Cecilia Conrad

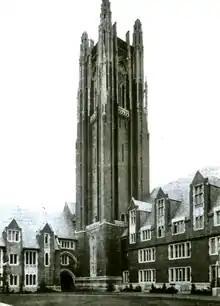
Wellesley College, Massachusetts. Conrad's alma mater

She holds honorary doctorates from both Claremont Graduate University and the University of Massachusetts Dartmouth.